Mating call

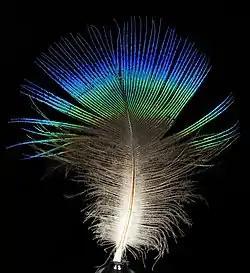
Feather of male "Pavo cristatus" (Indian peafowl). These feathers are used in sonation to create infrasound with intent of mating.

The feathers, the beak, the feet, and different tools are all used by different bird species to produce mating calls to attract mates. For example, the snipe uses its feathers to produce a "drumming" sound to attract mates during a special mating dance. Snipes used specialized tail feathers to create a sound described as a "rattle" or "throbbing" noise. Palm cockatoos use sticks to drum on hollow trees, creating a loud noise to attract the attention of mates. Bustards are large, highly terrestrial birds that stamp their feet during mating displays to attract mates. "Mirafra apiata", commonly known as the Clapper lark, engages in a complex display flight that is characterized by the rattling of the wings.